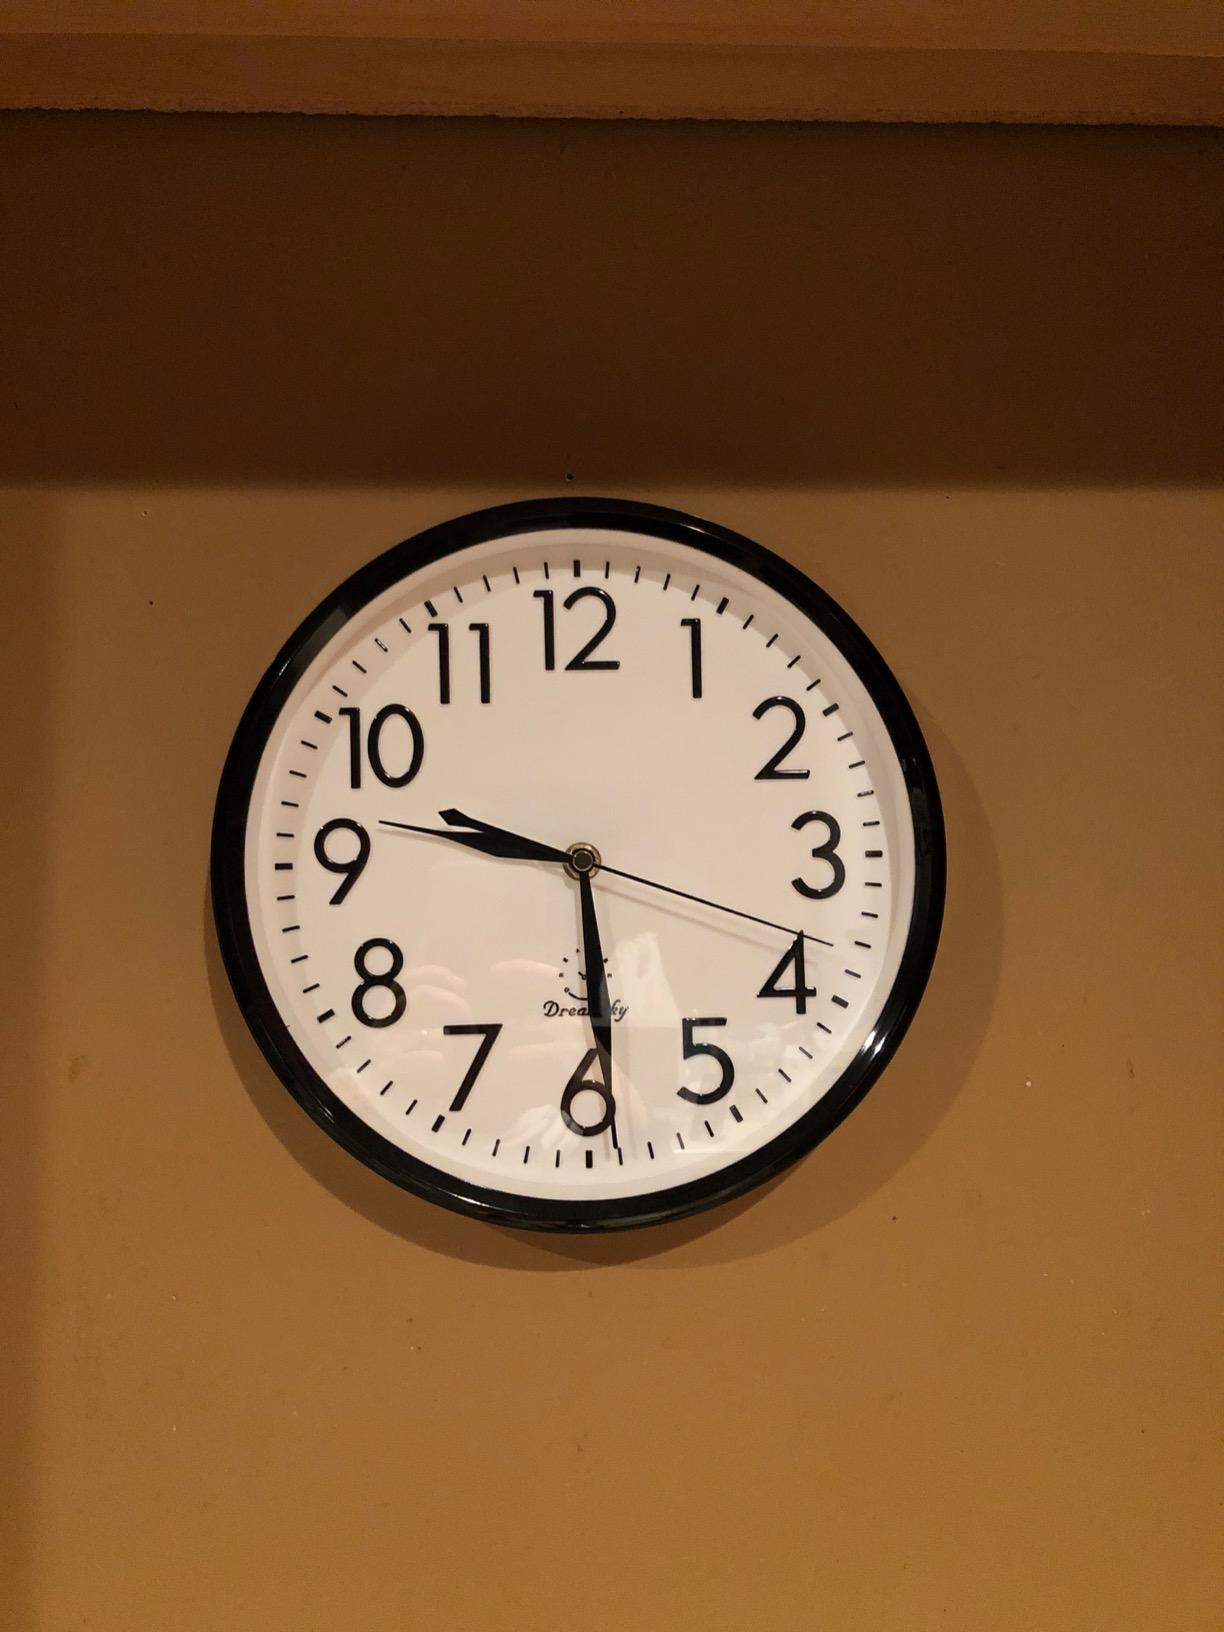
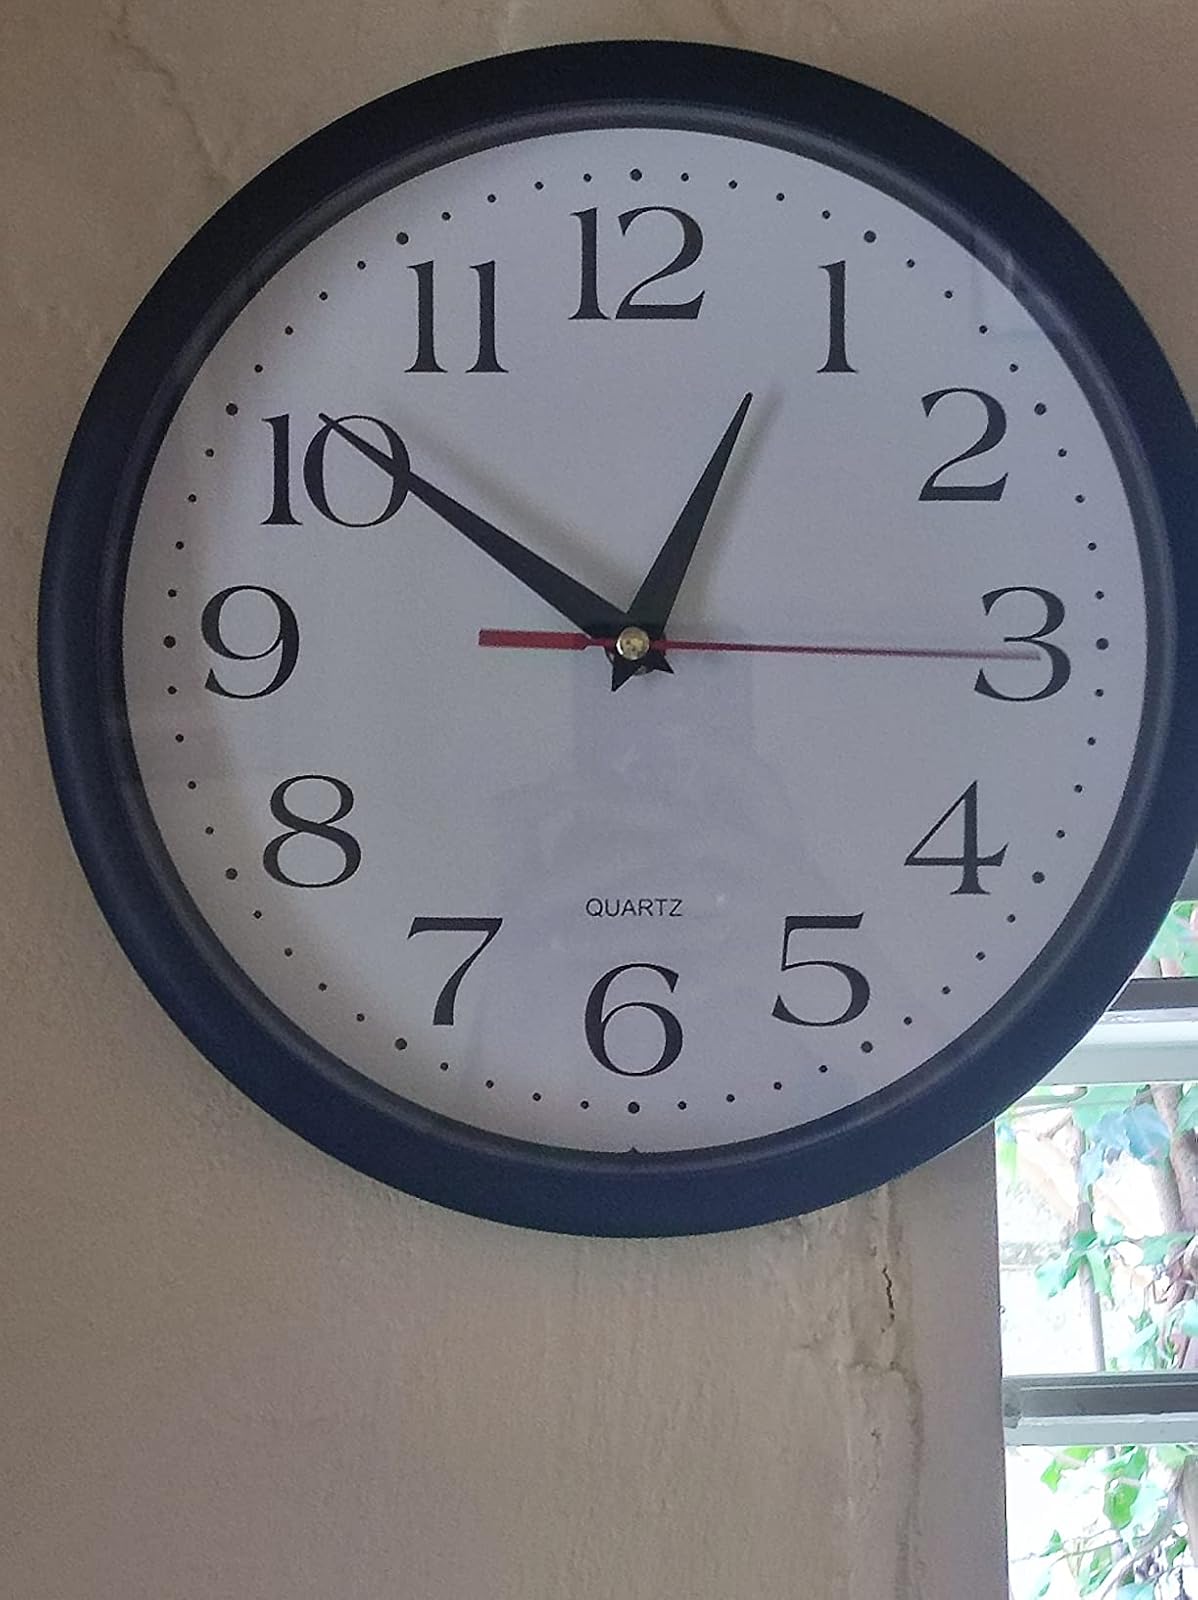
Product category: clock
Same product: no